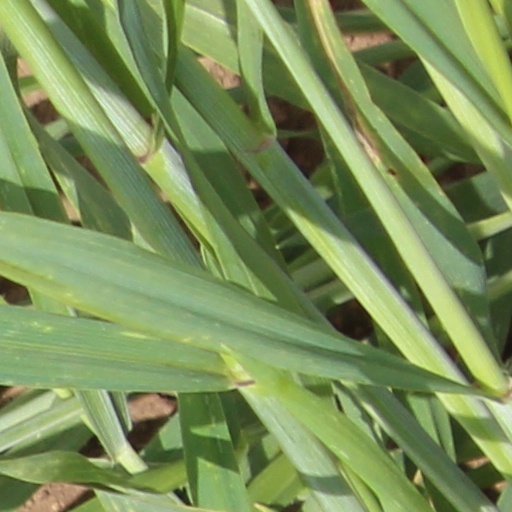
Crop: wheat